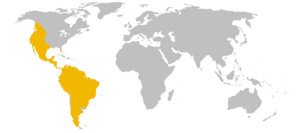
Le puma, également appelé lion de montagne, ou cougar, est un mammifère carnivore qui appartient à la famille des félidés. C'est un animal solitaire qui vit en Amérique du Nord et du Sud. Difficile à observer, il ressemble à un léopard sans taches, ce qui explique que, par abus de langage, on le désigne parfois également sous le terme de « panthère ».